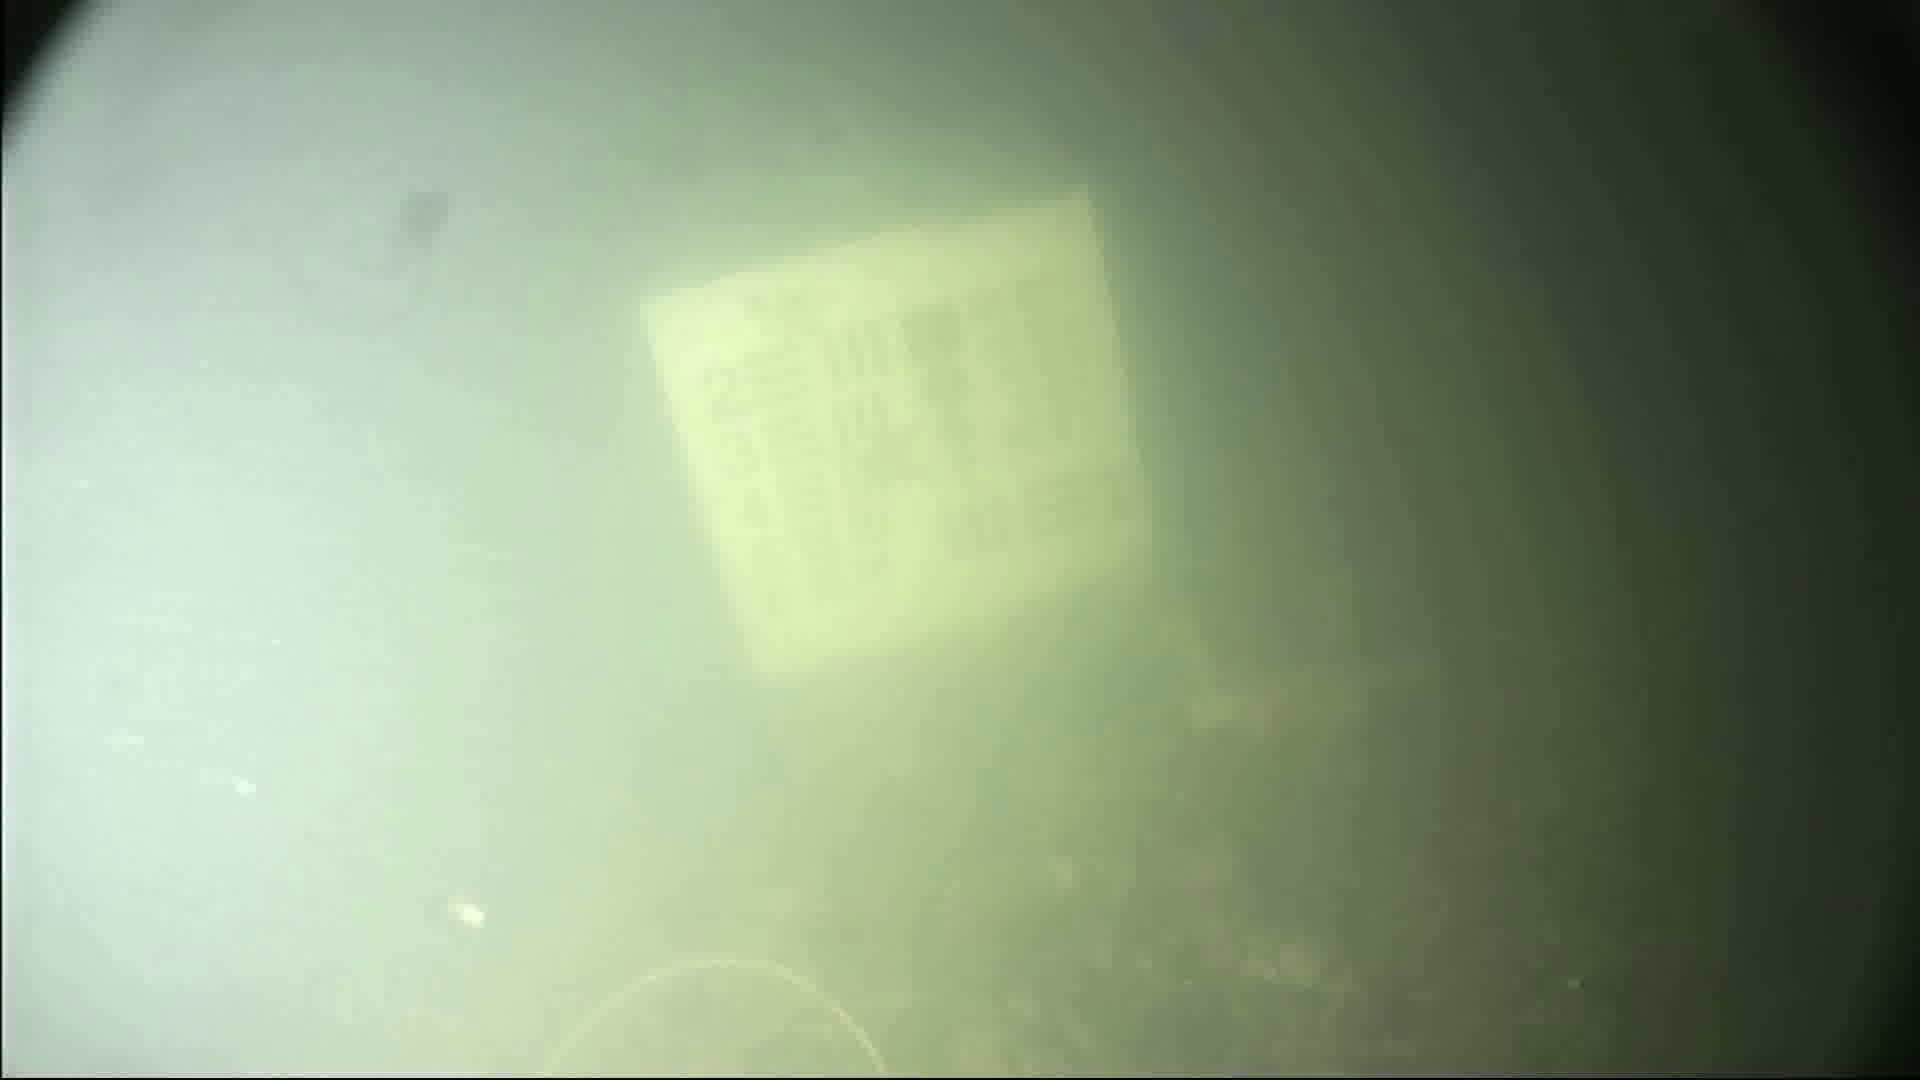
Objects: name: crab